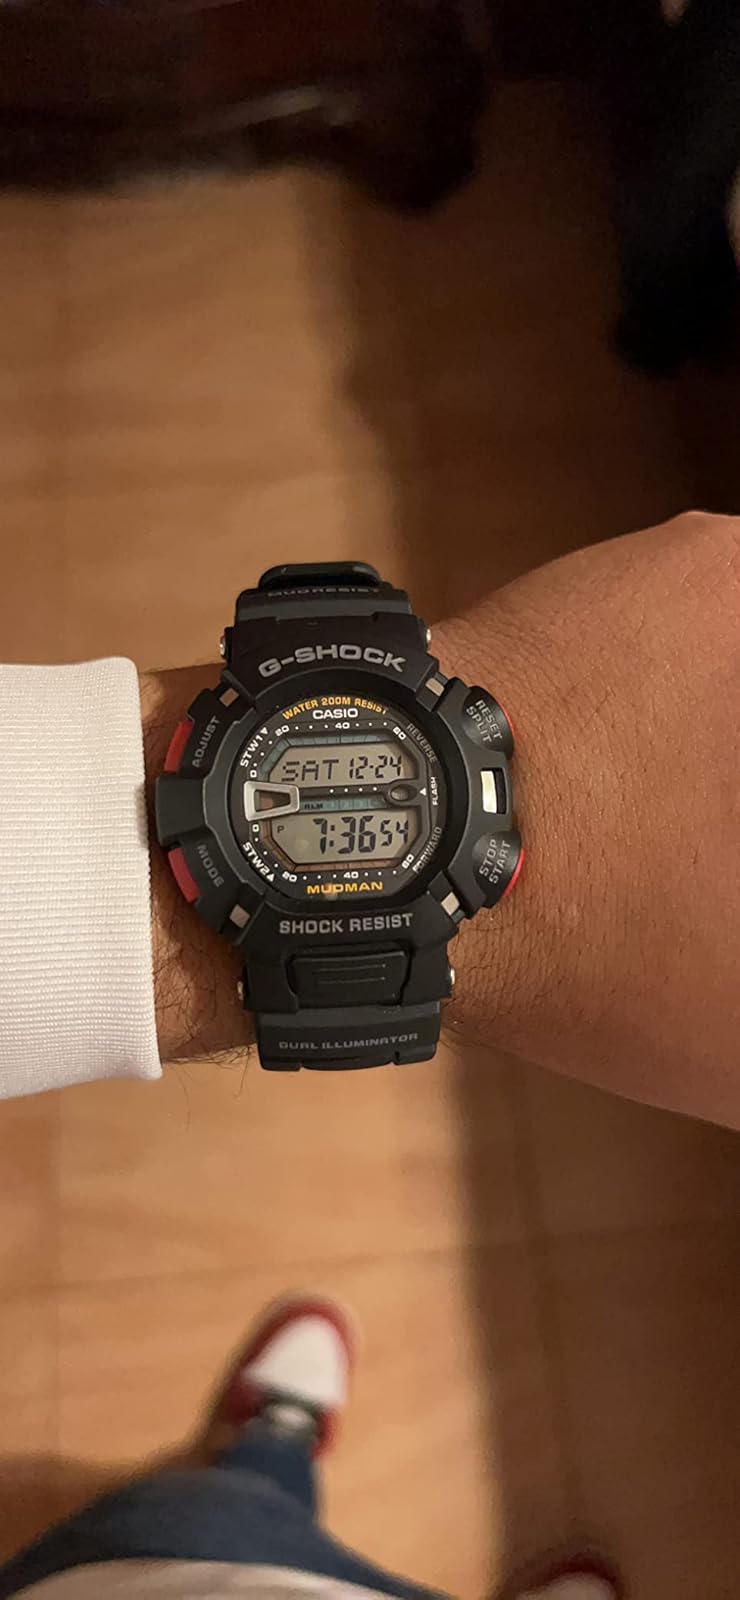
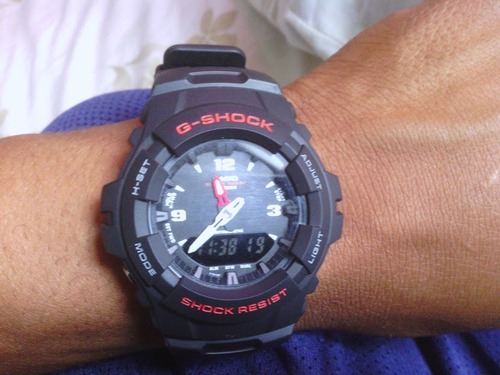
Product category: accessories_watch
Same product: no